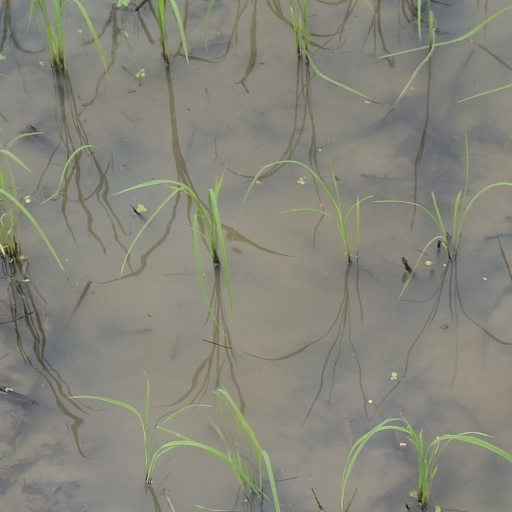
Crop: rice